Sheng Shicai

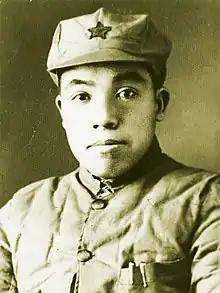
Mao Zemin, Mao Zedong's brother, executed by Sheng Shicai in 1943

In March 1935, Lazar Kaganovich, who headed a newly established commission for developing areas of cooperation with Xinjiang, submitted a proposal to Politburo. Based on these proposals Politburo adopted a number of resolutions. Xinjiang received loans at low-interest rates, various economic assistance, and the sending of numerous consultants and specialists, which strengthened the position of Sheng's regime.